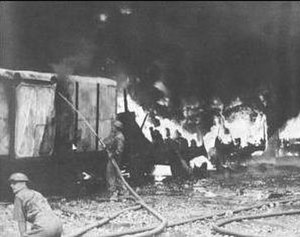
Slaget om Singapore / Luftkrigen
Brandmænd kæmper mod flammer som følge af et japansk luftangreb den 8. februar 1942.
"Slaget om Singapore blev udkæmpet i Sydøstasien under 2. verdenskrig, da Kejserriget Japan invaderede de Allieredes fæstning i Singapore. Singapore var den største britiske militærbase i Fjernøsten og fik tilnavnet ""Østens Gibraltar"". Kampene i Singapore varede fra den 8. til den 15. februar 1942.